Arthur Friedheim

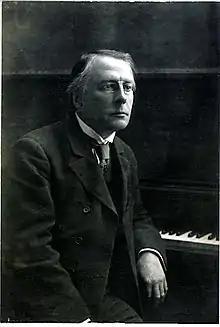
Friedheim in 1912

Arthur Friedheim (14/26 October 1859 – 19 October 1932) was a Russian-born concert pianist and composer who was one of Franz Liszt's foremost pupils. One of Friedheim's students was Rildia Bee O'Bryan Cliburn, the mother of 20th-century piano virtuoso Van Cliburn.